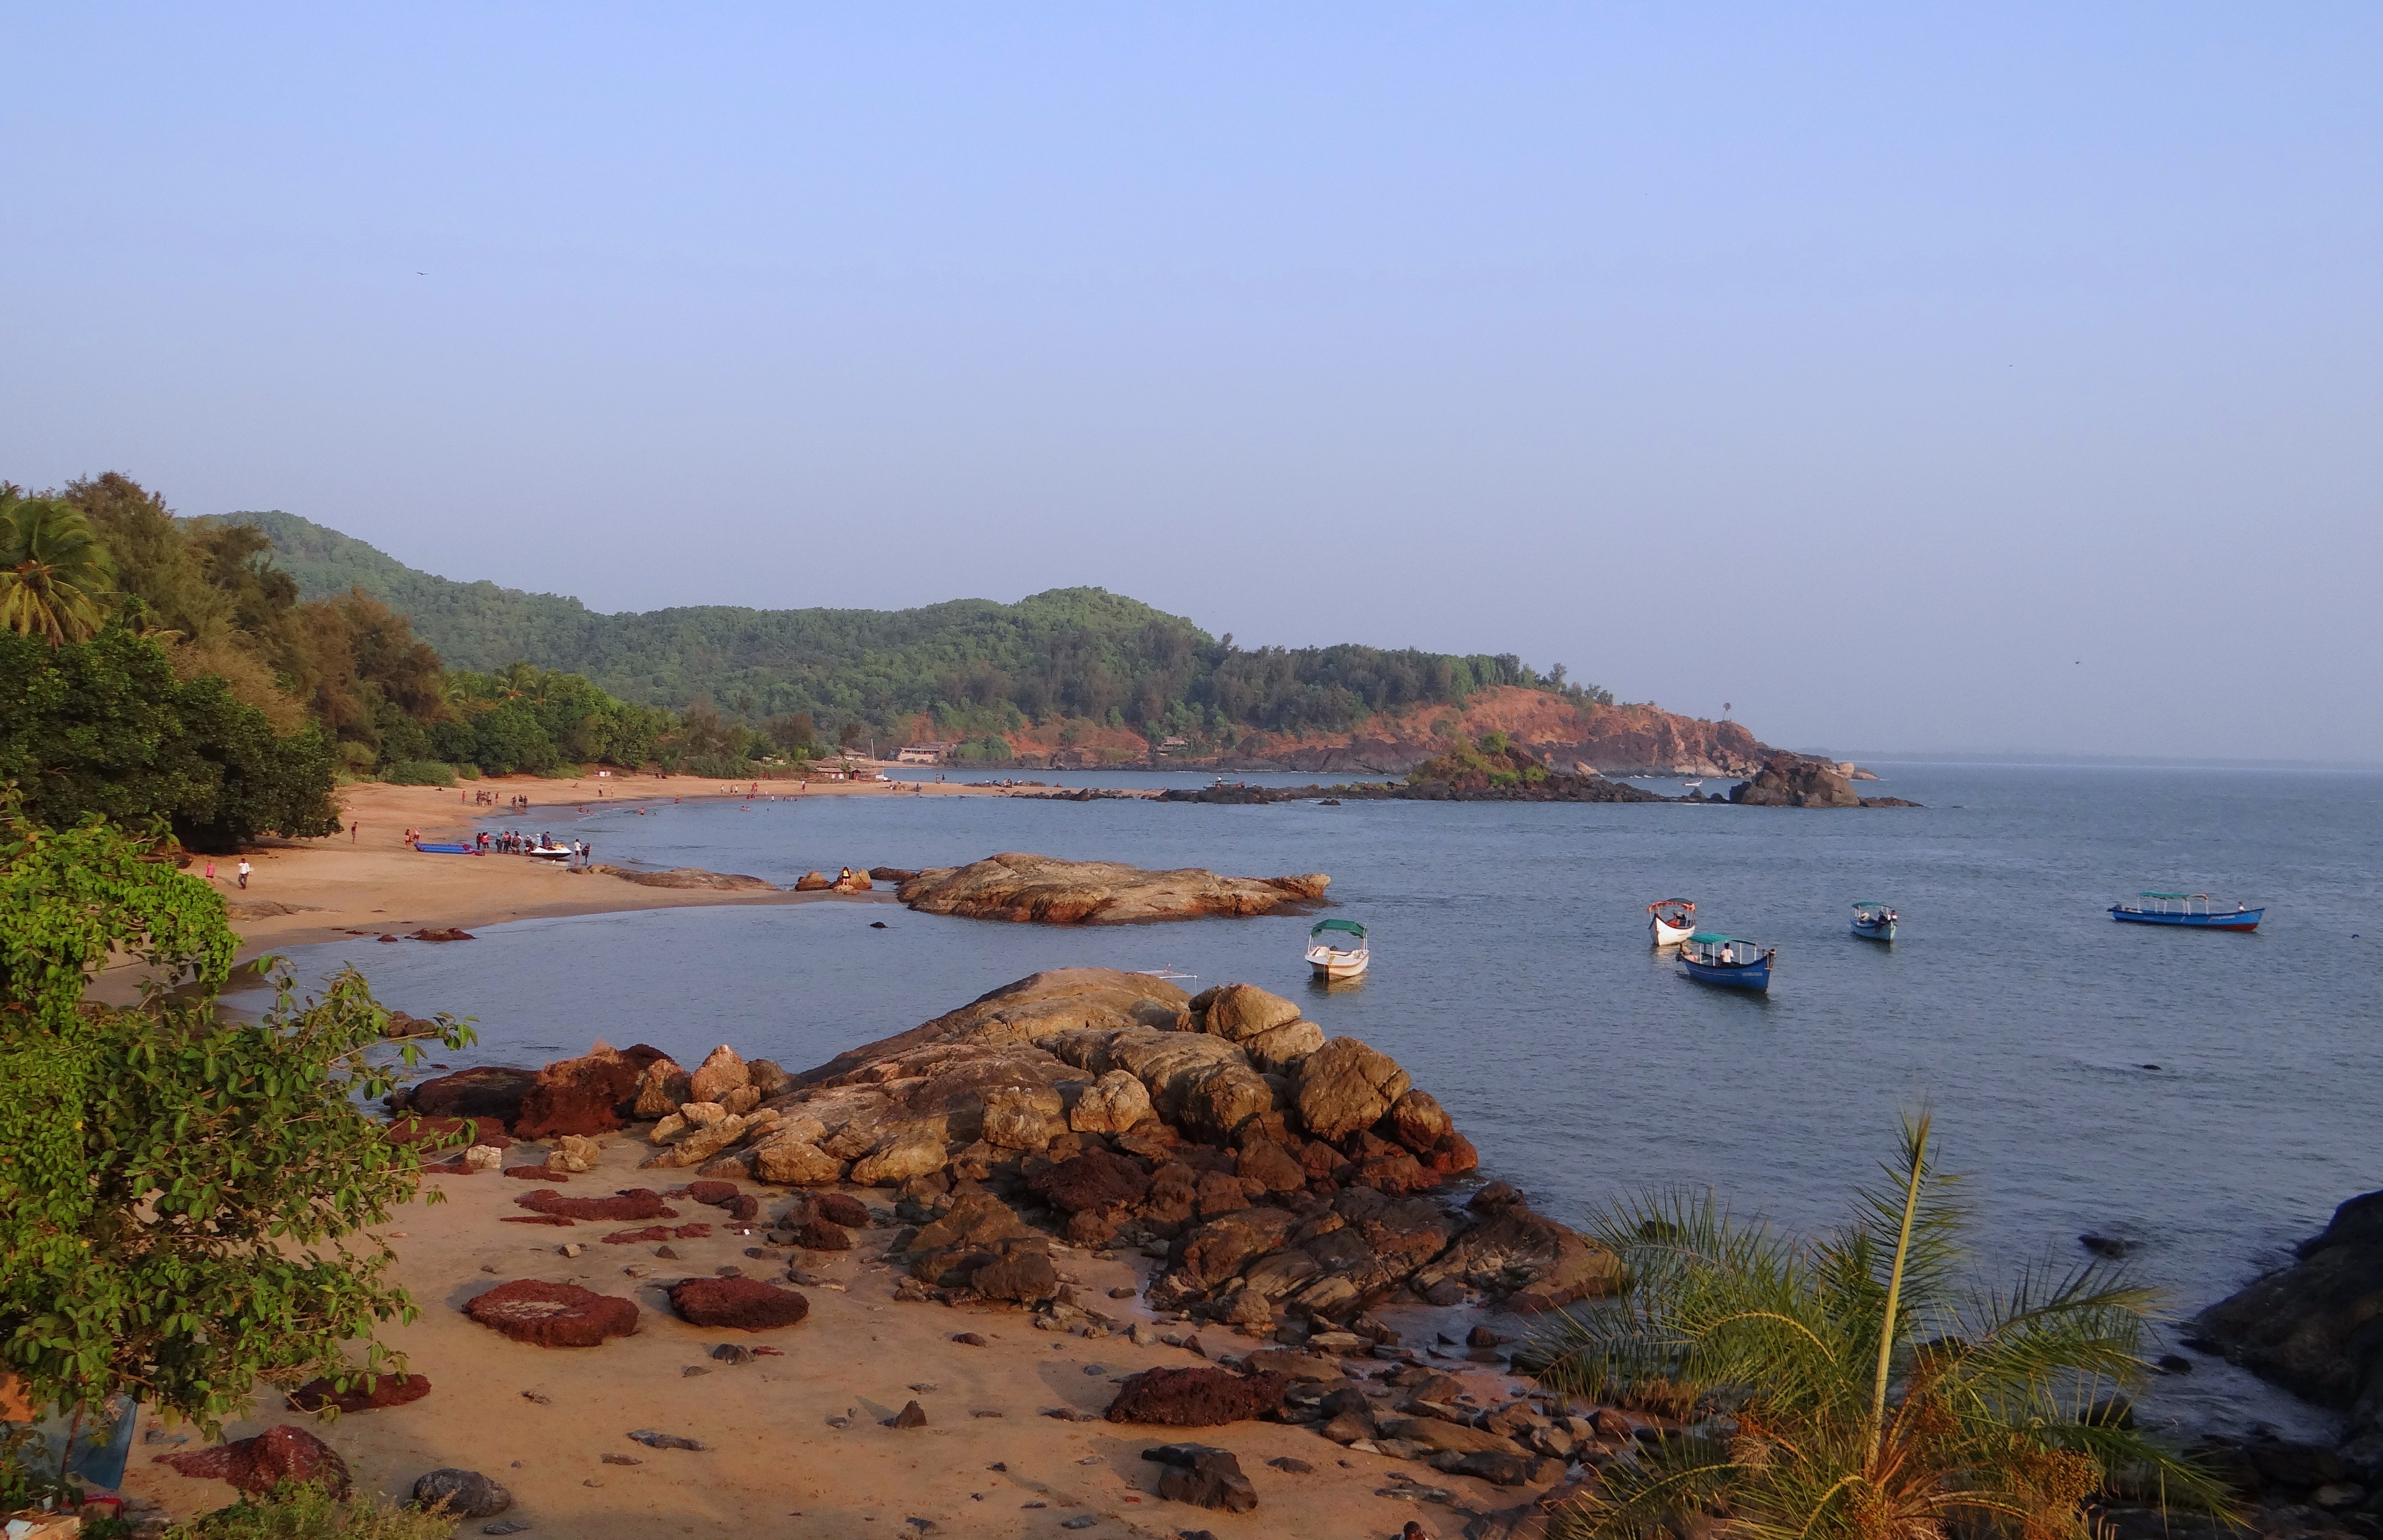
beach, sea, coast, sand, ocean, shore, vacation, coastline, cliff, cove, scenic, seascape, bay, blue, terrain, body of water, rocks, scene, india, loch, cape, arabian, gokarna